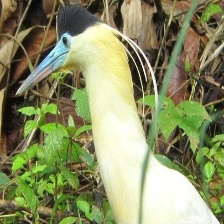
Species: CAPPED HERON
Scientific name: PILHERODIUS PILEATUS
ImageNet parent category: little_blue_heron